Aubin Codex

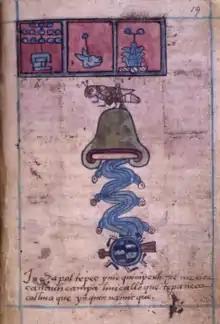
Right side of Folio 19

The Aubin Codex is an 81-leaf Aztec codex written in alphabetic Nahuatl on paper from Europe. Its textual and pictorial contents represent the history of the Aztec peoples who fled Aztlán, lived during the Spanish conquest of the Aztec Empire, and into the early Spanish colonial period, ending in 1608. It is now in the British Museum in London.